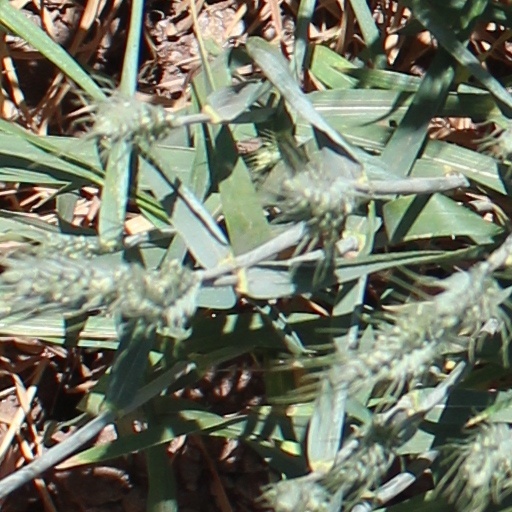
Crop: wheat